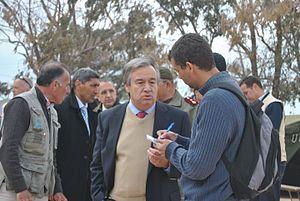
Le SG de l'ONU, António Guterres, dans la sud tunisien, au moment de la crise des réfugiés libyens à Choucha en mars-avril 2011. Il était le haut-Commissaire de l'ONU aux réfugiés (HCR).
António Guterres /ɐ̃ˈtɔnju ɡuˈtɛʁɨʃ/, né le 30 avril 1949 à Lisbonne, est un homme d'État portugais membre du Parti socialiste. Il est secrétaire général des Nations unies depuis le 1ᵉʳ janvier 2017.